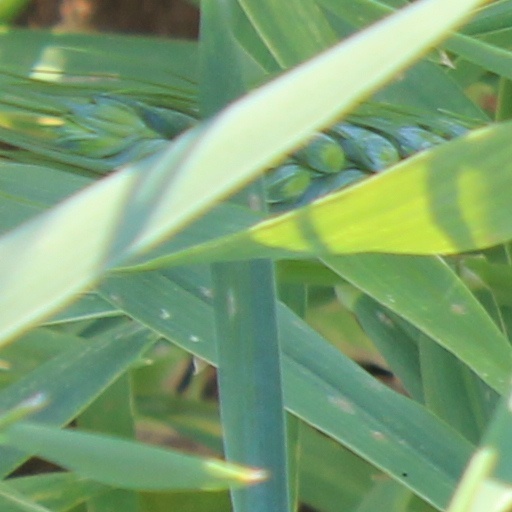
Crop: wheat